John Thomas Ball

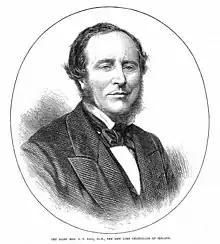
John Thomas Ball, 1875 engraving

John Thomas Ball QC (24 July 1815 – 17 March 1898) was an Irish barrister, judge and politician in the Parliament of the United Kingdom of Great Britain and Ireland, and Lord Chancellor of Ireland.